Stadtbad Gotha

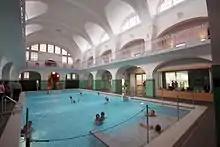
Swimming pool at the Stadtbad Gotha

While initial projections placed the cost at around 12 million euros, the final cost turned out to be around 19 million, making it the largest infrastructure project in Germany since